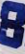
Number: 8